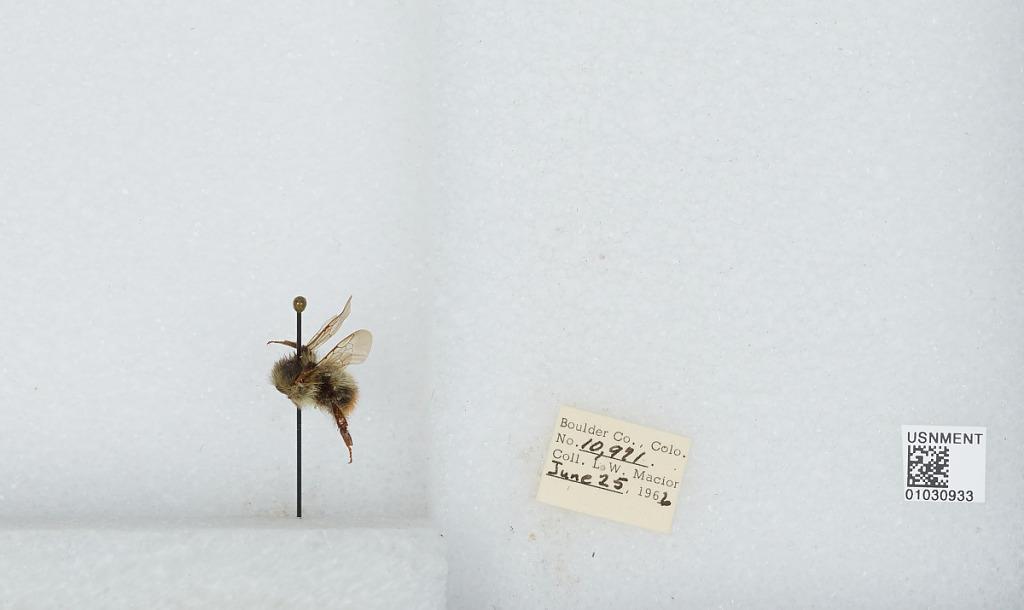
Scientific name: Bombus (Pyrobombus) mixtus Cresson
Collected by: L. Macior
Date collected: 1966-6-25
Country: United States
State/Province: Colorado
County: Boulder
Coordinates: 40.015, -105.27